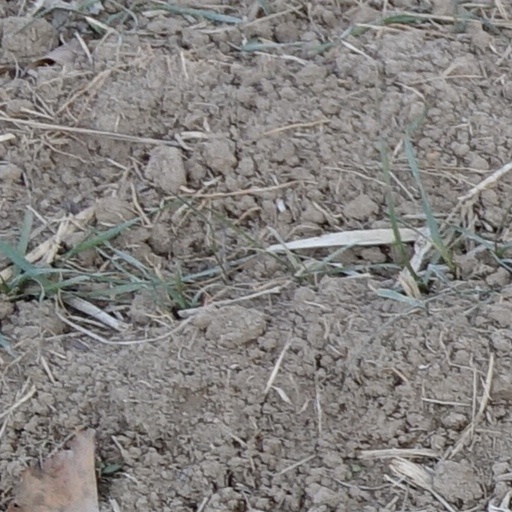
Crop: wheat